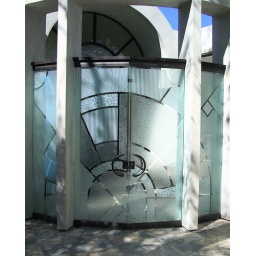
Custom designed, etched and carved, textured glass doors and door glass by Sans Soucie Art Glass Studios, Inc.